Waitematā Harbour

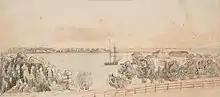
A sketch by John Johnson (1794-1848) of the Waitematā Harbour as seen from the suburb of Ponsonby

Prior to European settlement, the harbour was the site of many Tāmaki Māori pā and kāinga, including Kauri Point in Chatswood, Okā at Point Erin, Te Tō at Freemans Bay, Te Ngahuwera, Te Rerenga-oraiti at Point Britomart, and Ōrākei. Herald Island and Watchman Island were both settled by the Waiohua confederation. The Waitematā Harbour was traditionally used as a fishery used by Tāmaki Māori for sharks and snapper. In the late 18th century and early 19th century, the waters were fished together by Ngāti Whātua-o-Ōrākei and Ngāti Pāoa. In traditional legend, the Waitematā Harbour is protected by a taniwha named Ureia, who takes the form of a whale.